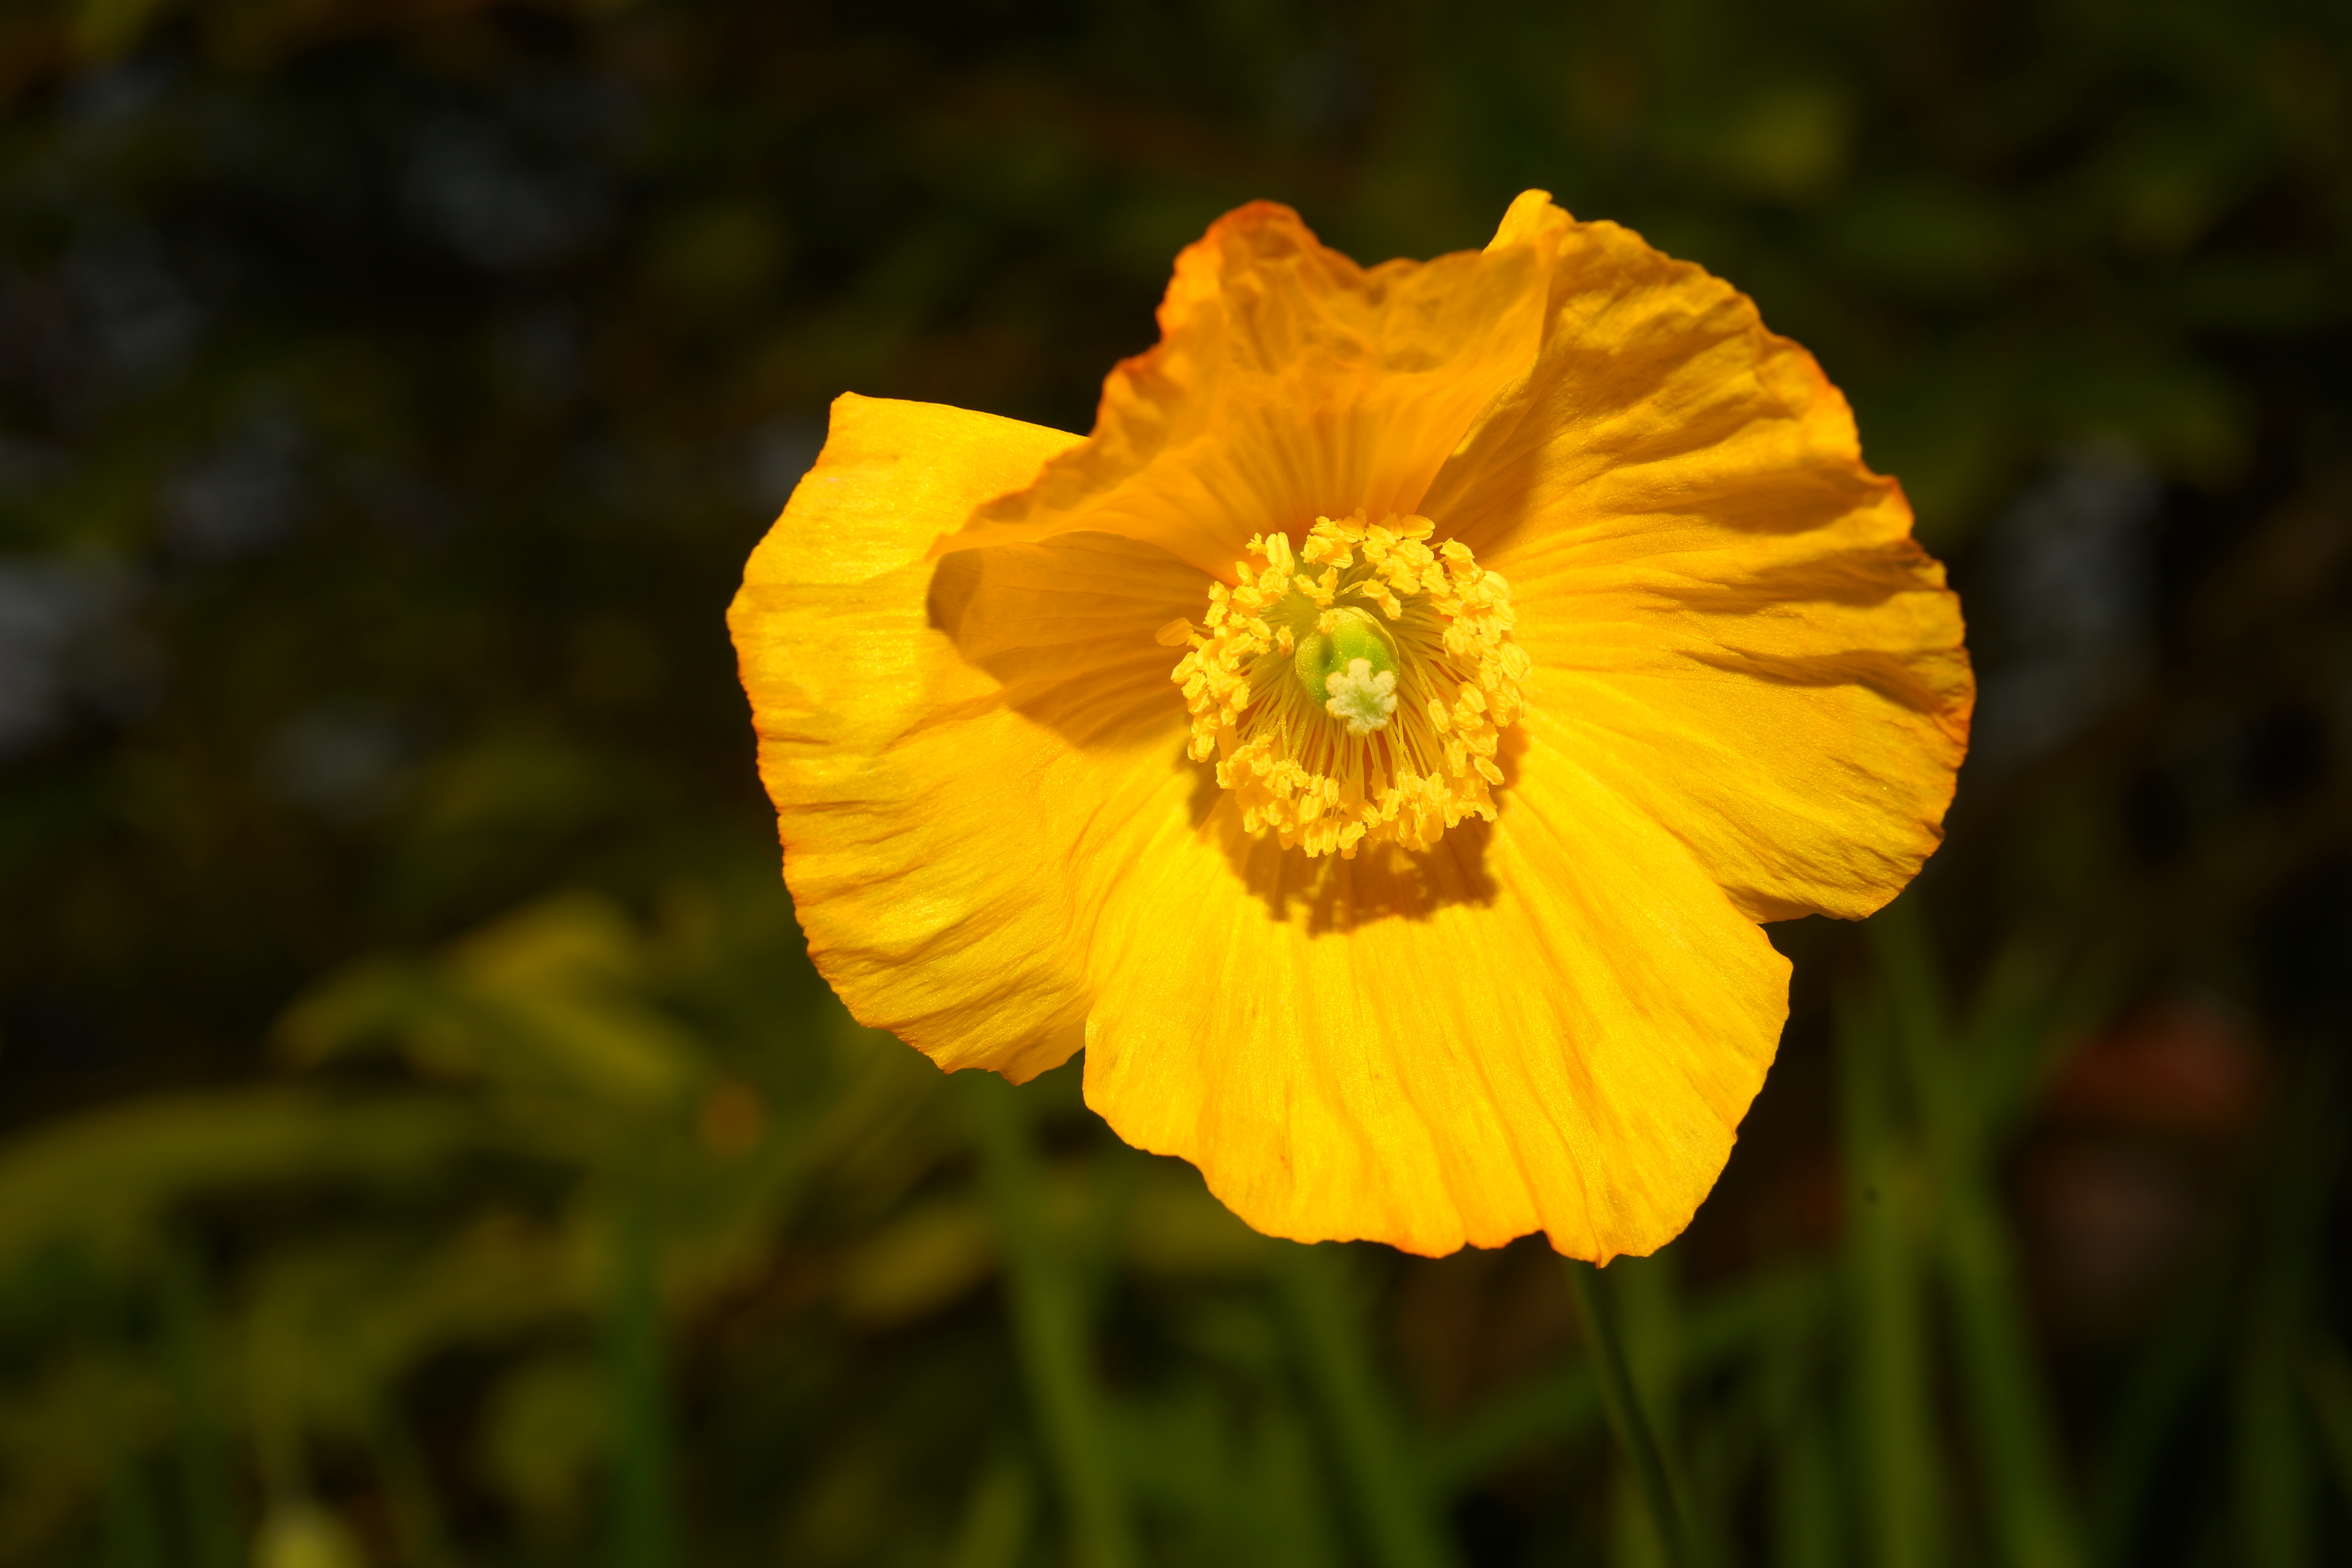
nature, blossom, plant, field, meadow, sunlight, flower, petal, bloom, spring, botany, colorful, yellow, garden, close, flora, wildflower, poppy flower, bright, narcissus, poppy, macro photography, flowering plant, mohngewaechs, plant stem, land plant, flowers polle